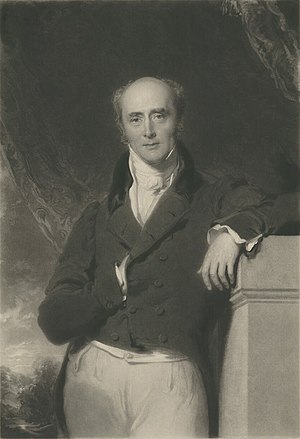
Charles Grey, 2. jarl Grey
Charles Grey var en fremtrædende britisk politiker og medlem af whigpartiet.